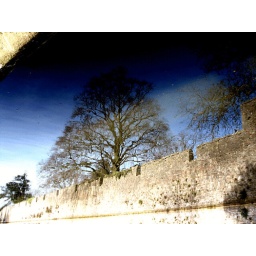
--- This is the reflection of a tree and wall in a river.